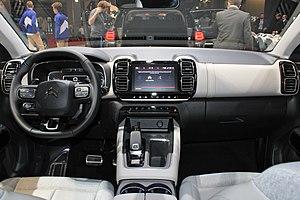
Le C5 Aircross est un SUV compact qui est produit par le constructeur automobile français Citroën à partir de 2017 en Chine dans l'usine de Chengdu, puis à partir de 2018 en France dans l'usine PSA de Rennes. À partir de 2020, il est aussi assemblé à Tiruvallur dans le sud-est de l'Inde dans une usine codétenue avec Hindustan Motors.